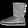
Label: Ankle boot